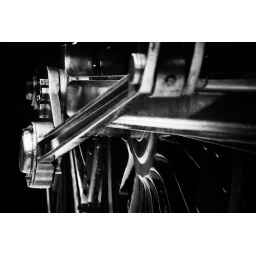
Duchess of Hamilton in black and white